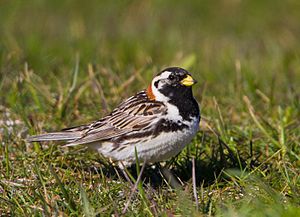
Calcarius
Lapværling (C. lapponicus)
Calcarius er en lille slægt af spurvefugle, hvor alle arter er udbredt i Nordamerika og arten lapværling desuden i det nordlige Eurasien. Vingerne er spidse og halen kort og kløftet. Arterne har kraftige, svagt buede kløer, og bagtåens klo er mindst lige så lang som selve bagtåen. Næbbet er forholdsvis lille.